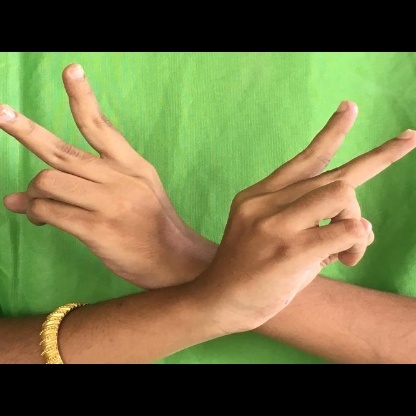
Mudra: Kartariswastika